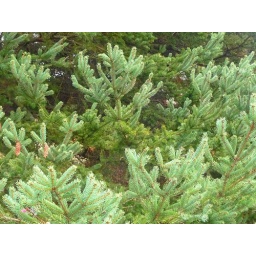
November pine tree in Michigan